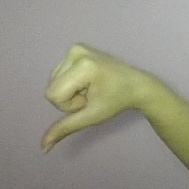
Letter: waw